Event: Nepal Earthquake
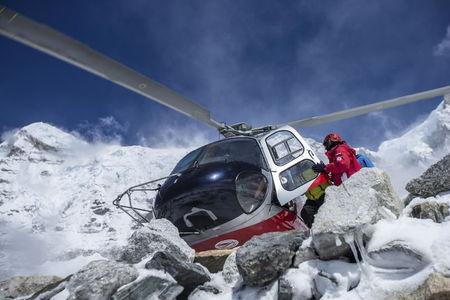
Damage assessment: no_damage